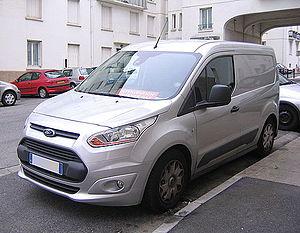
Un Ford Transit Connect (en) de 2014.